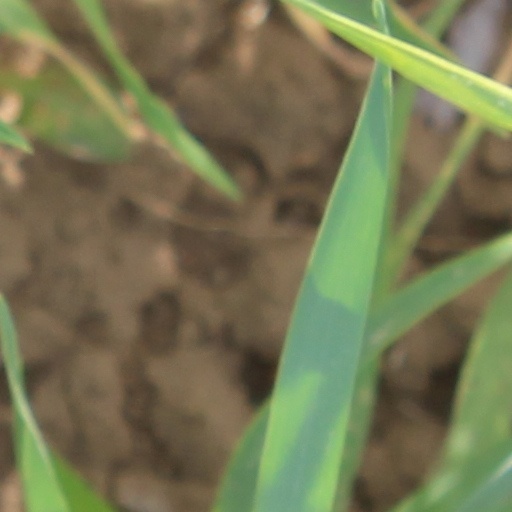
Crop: wheat